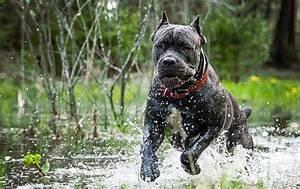
dog